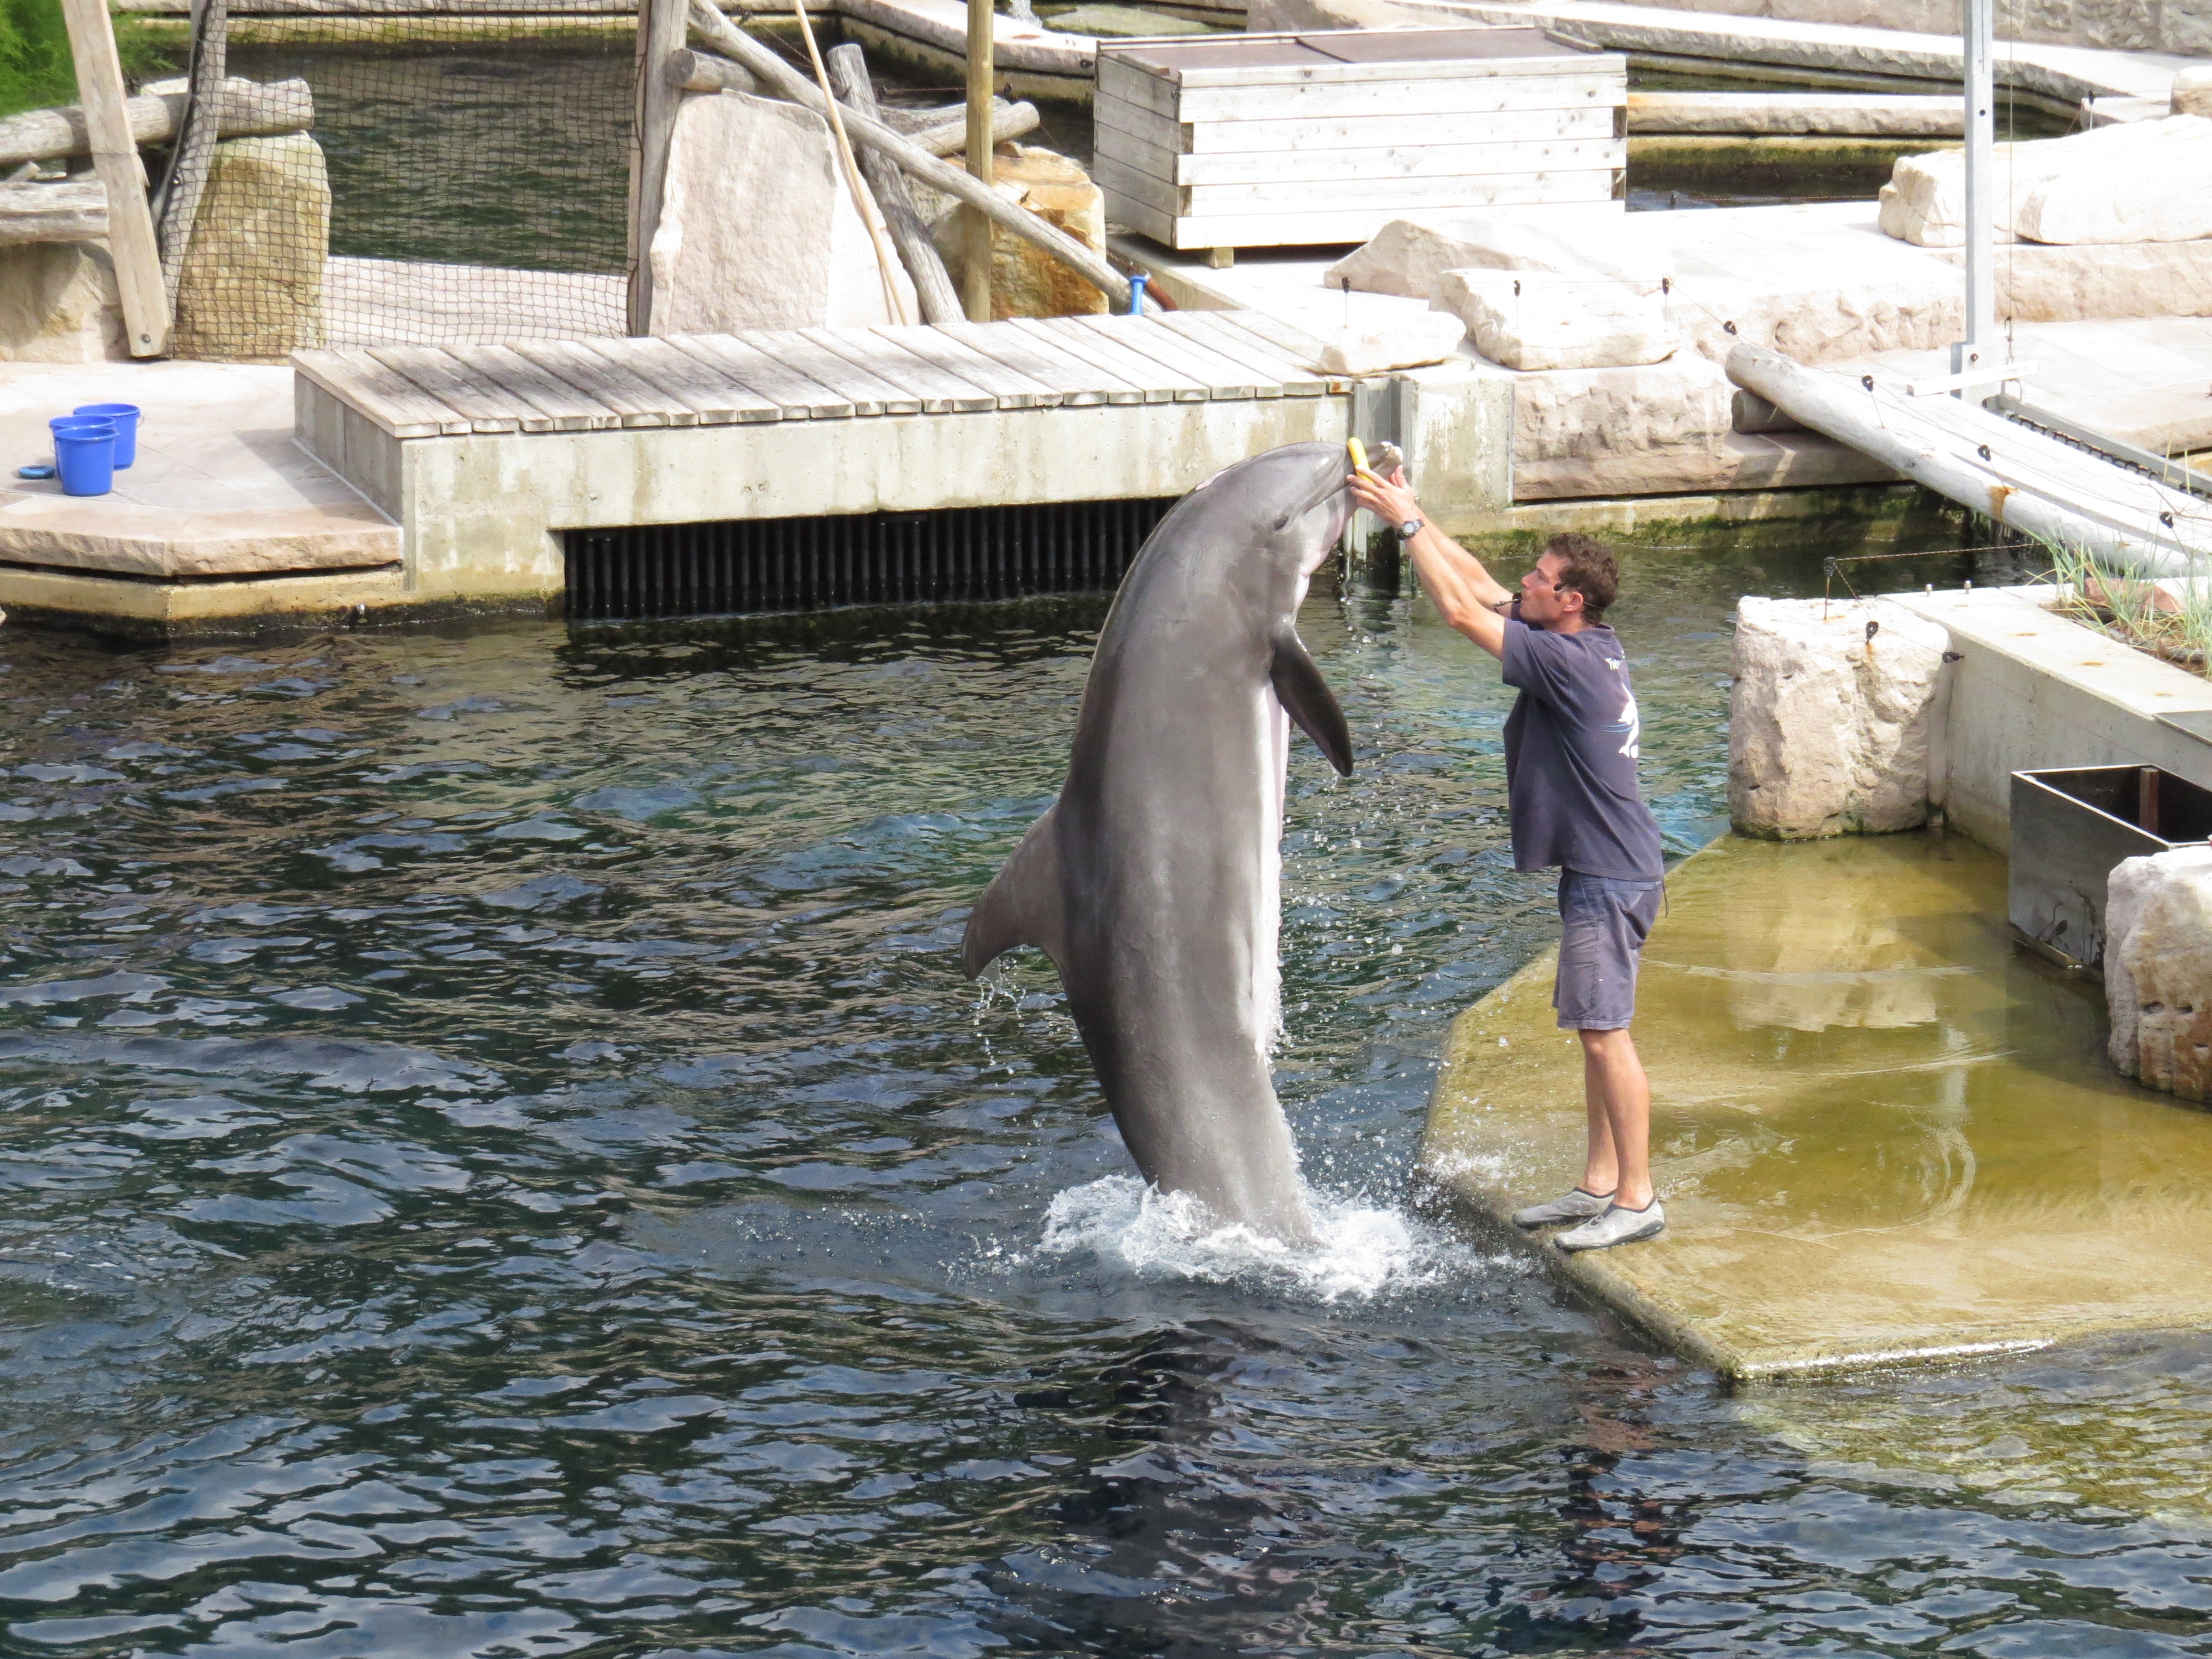
zoo, show, lagoon, mammal, vertebrate, dolphin, demonstration, nuremberg, marine mammal, whales dolphins and porpoises